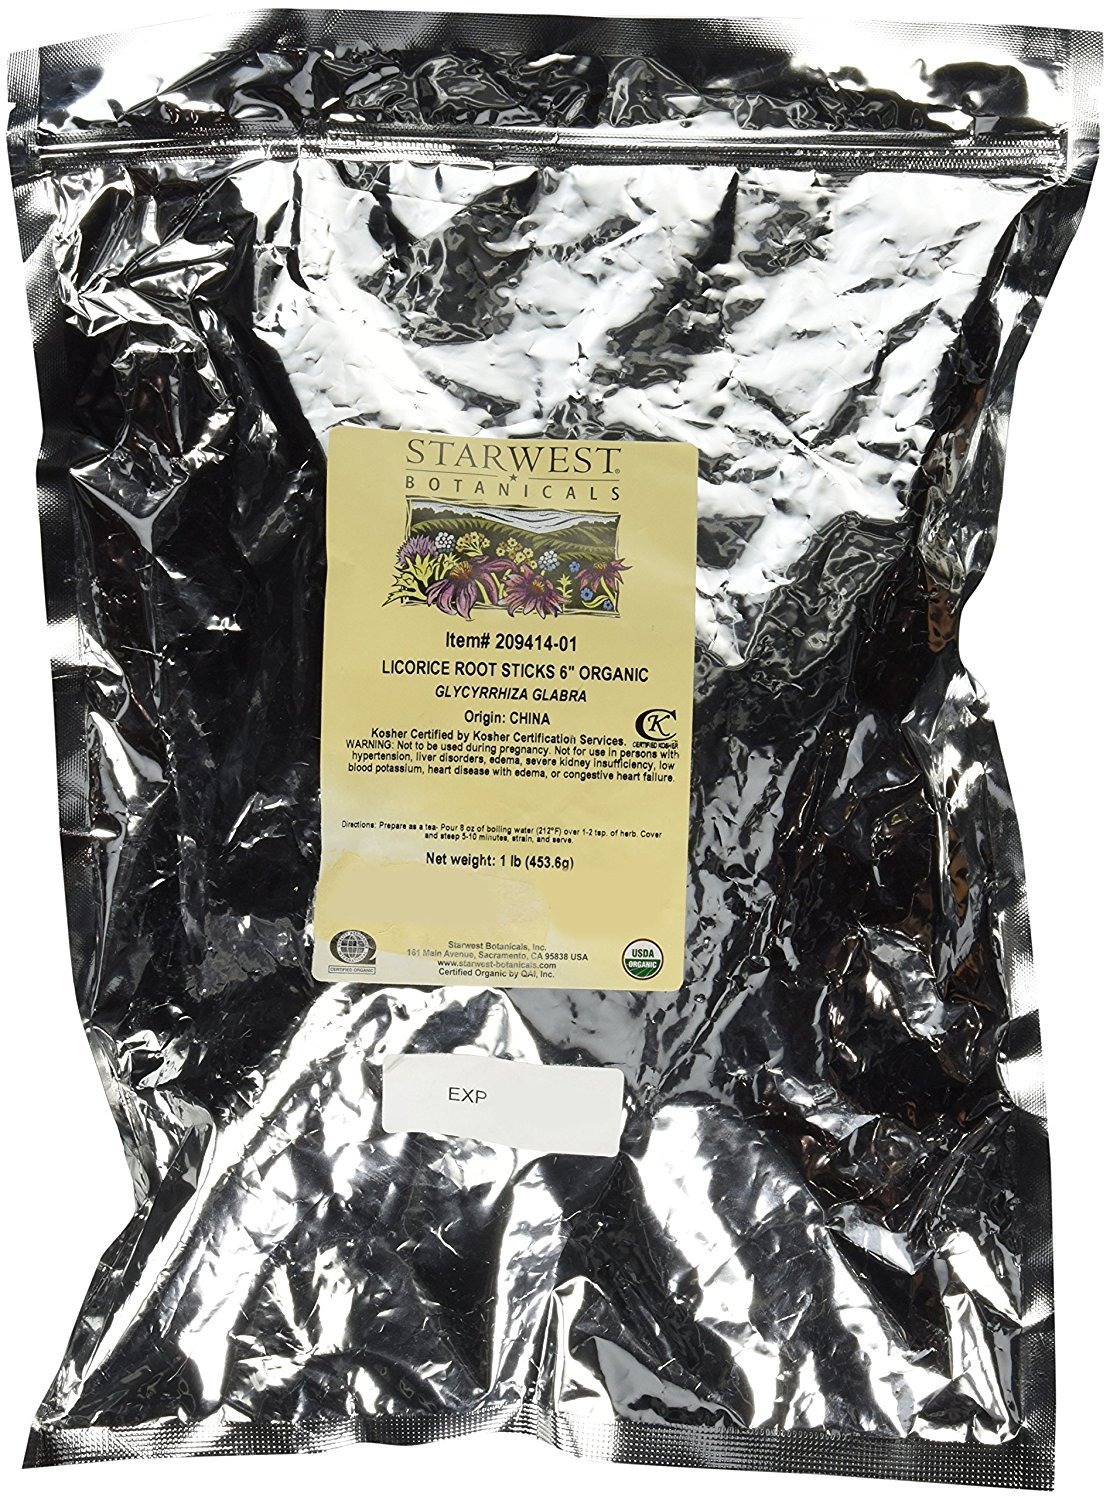
Item Name: Starwest Botanicals Organic 6" Licorice Root Sticks, 1 Pound
Bullet Point 1: Latin/Botanical Name: Glycyrrhiza glabra
Bullet Point 2: Origin: China
Bullet Point 3: USDA Certified Organic
Bullet Point 4: cGMP Compliant (current Good Manufacturing Practices)
Bullet Point 5: 100% Satisfaction Guaranteed - Return Product for any reason for refund or replacement** (See details below)
Product Description: 1 lb of Organic Licorice Root Sticks, packaged in a resealable mylar bag. There are approximately 45 licorice root sticks per pound.
Value: 16.0
Unit: Ounce

Price: 26.95